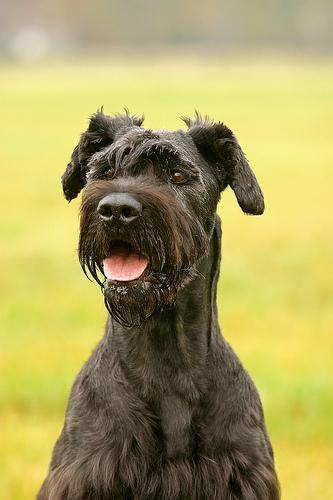
giant_schnauzer